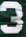
Number: 3